Sisyphus (Titian)

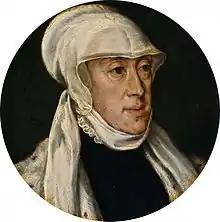
Netherlandish copy of Titian's lost portrait of Mary of Hungary

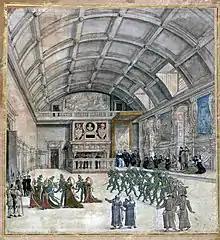
Mary of Austria receiving Charles V in the large hall of Binche Palace, constructed between 1546 and 1548. Drawing by an unknown Flemish artist

On his first visit to Augsburg Titian received a new commission from Charles V's sister, Queen Mary of Hungary. Titian had to execute two or three large pictures, which should represent Tantalus, Sisyphus and Tityus. Two of them were painted in the first half of 1549; for they already adorned the Great Hall of the Summer Palace of Binche, for which the Queen evidently had destined them, in the August of the same year when Philip was her guest in the Low Countries. However, the last picture of this series, the "Tityus", was not executed till much later, in about 1553.